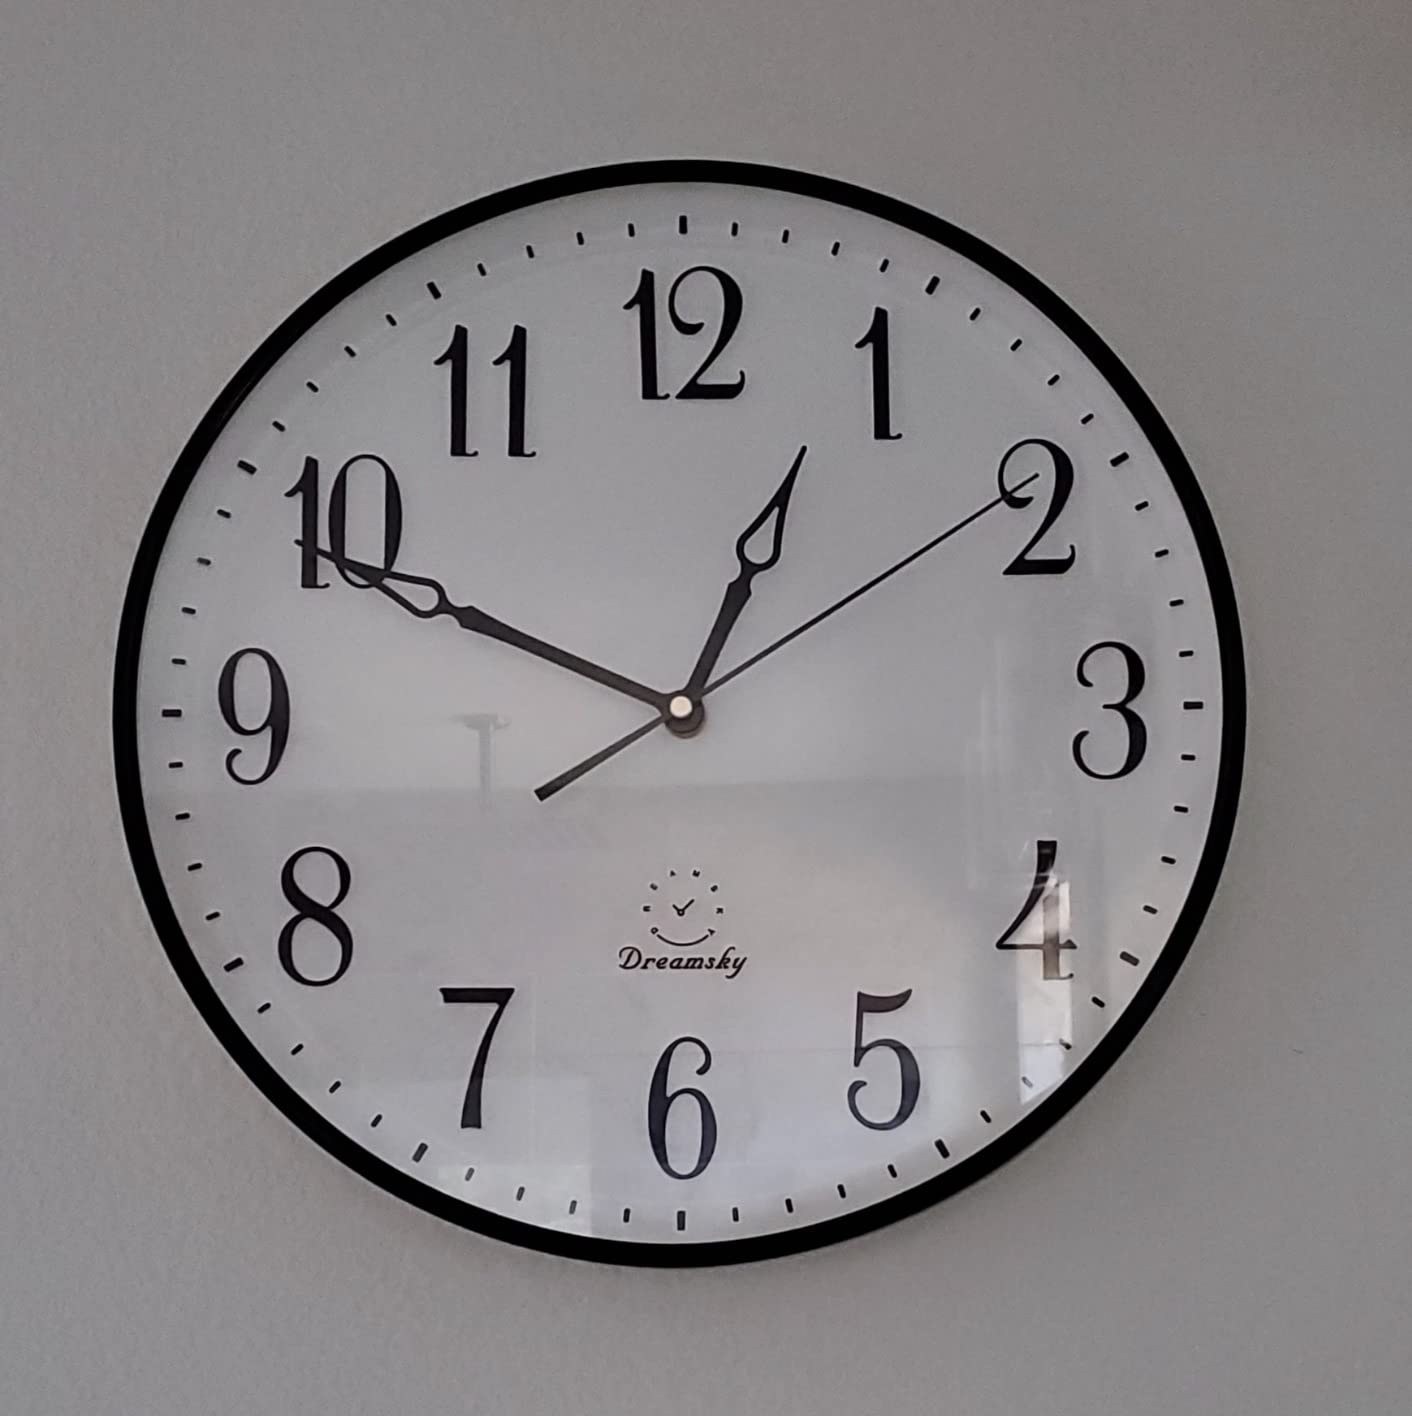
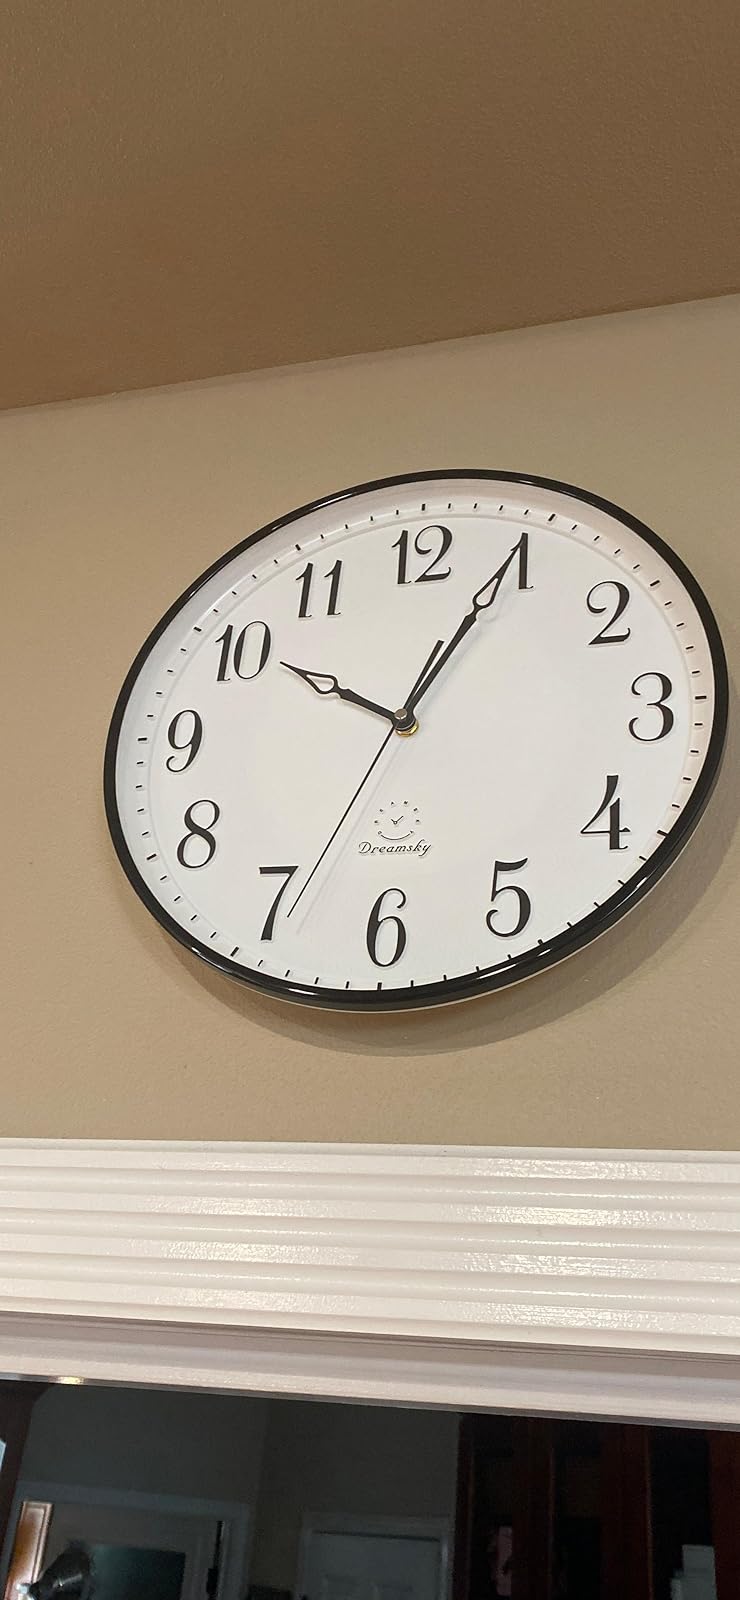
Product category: clock
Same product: yes